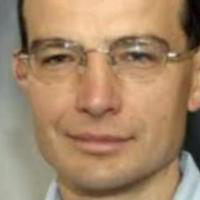
Age group: age 41-55